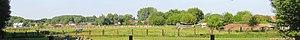
Vue panoramique d'Hensies
Hensies [ɑ̃ziː] est une commune francophone de Belgique située en Région wallonne dans la province de Hainaut. Cette commune fait partie de l'arrondissement administratif de Mons.